Gocycle

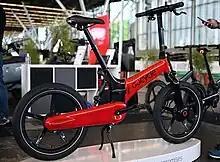
GoCycle electric bicycle on display at Fully Charged in 2022

Gocycle is an electric bicycle manufactured by Karbon Kinetics Limited, a company founded in 2002 by Richard Thorpe. Thorpe is an industrial designer who formerly worked at the racing car company McLaren. The Gocycle features quick-release wheels that are designed to be easily interchanged, along with a fully enclosed chain, gearing and cabling system. Frame and wheels are molded magnesium and a flat pack storage and transport system allows the bicycle to be disassembled and carried in a case. The electric motor is powered by a rechargeable lithium-ion battery.